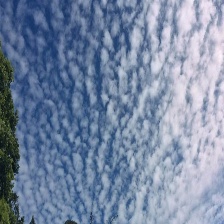
Cloud type: Cirrus